Flora of Ireland

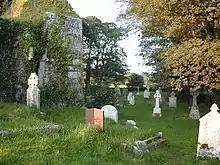
Ireland's many graveyards are important floristic sanctuaries.

Woodland plants include wood sorrel, blackthorn, bird's nest orchid, wood anemone, bluebell, wood avens, bugle, ramsons, self-heal, dog violet, honeysuckle, holly, lords and ladies, herb robert and woody nightshade. Woods dominated by oak and birch, with lesser amounts of rowan, holly, hazel, yew and aspen are called western oakwoods and occur principally in the uplands of Ireland, Scotland and Wales. They are temperate rainforests.